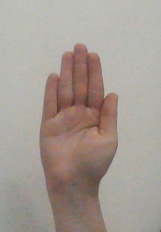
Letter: seen